Gamal Salem

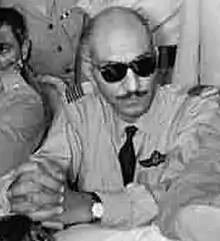
Gamal Salem following the revolution, 1952

Gamal Salem (1918–1968) was an Egyptian military officer and prominent member of the Egyptian Free Officers who led the Egyptian Revolution of 1952 that toppled the monarchy of Egypt and Sudan. Prior to the Revolution, he served as an officer in the Royal Egyptian Air Force.